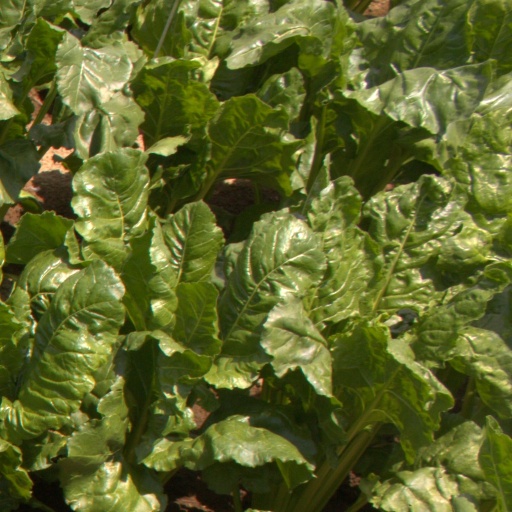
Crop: sugar beet